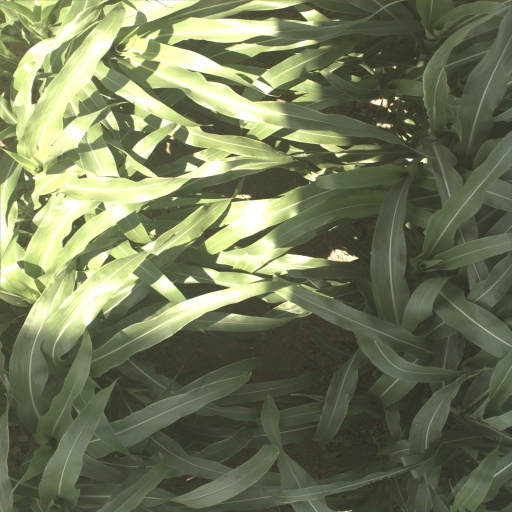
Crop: sorghum